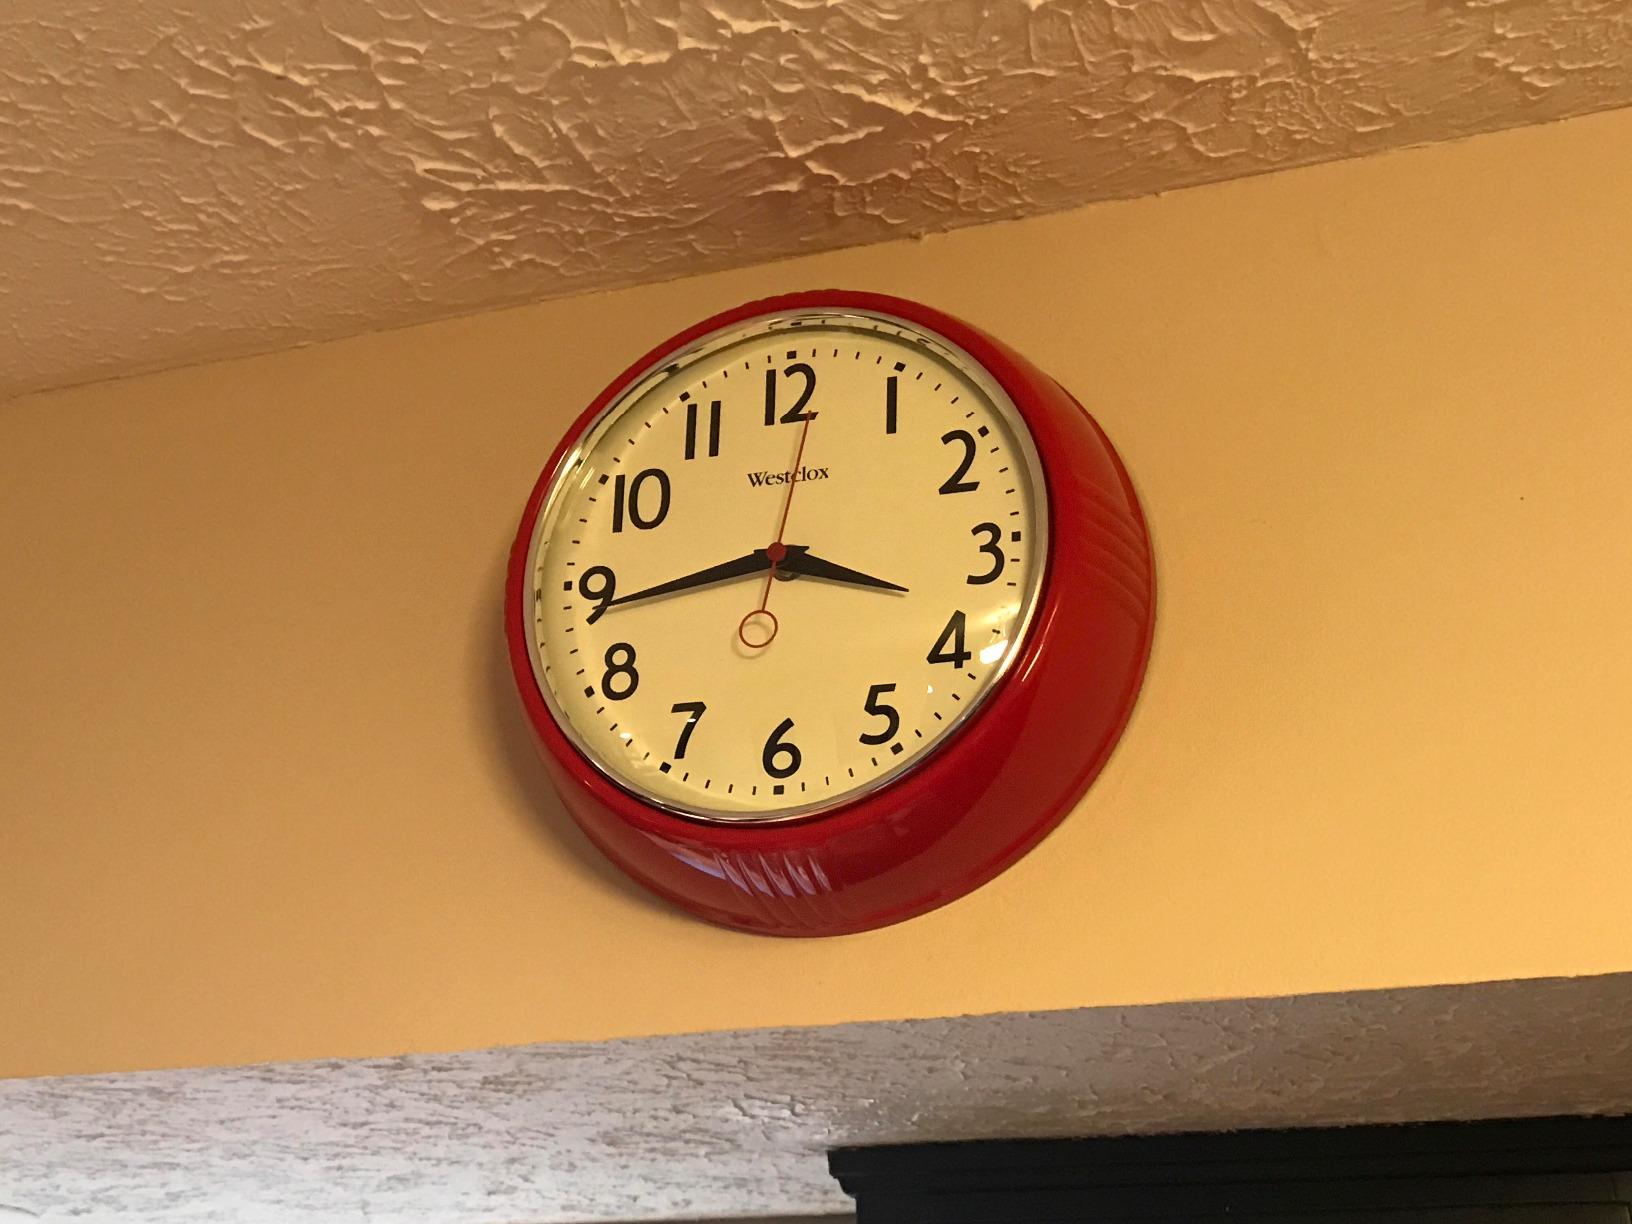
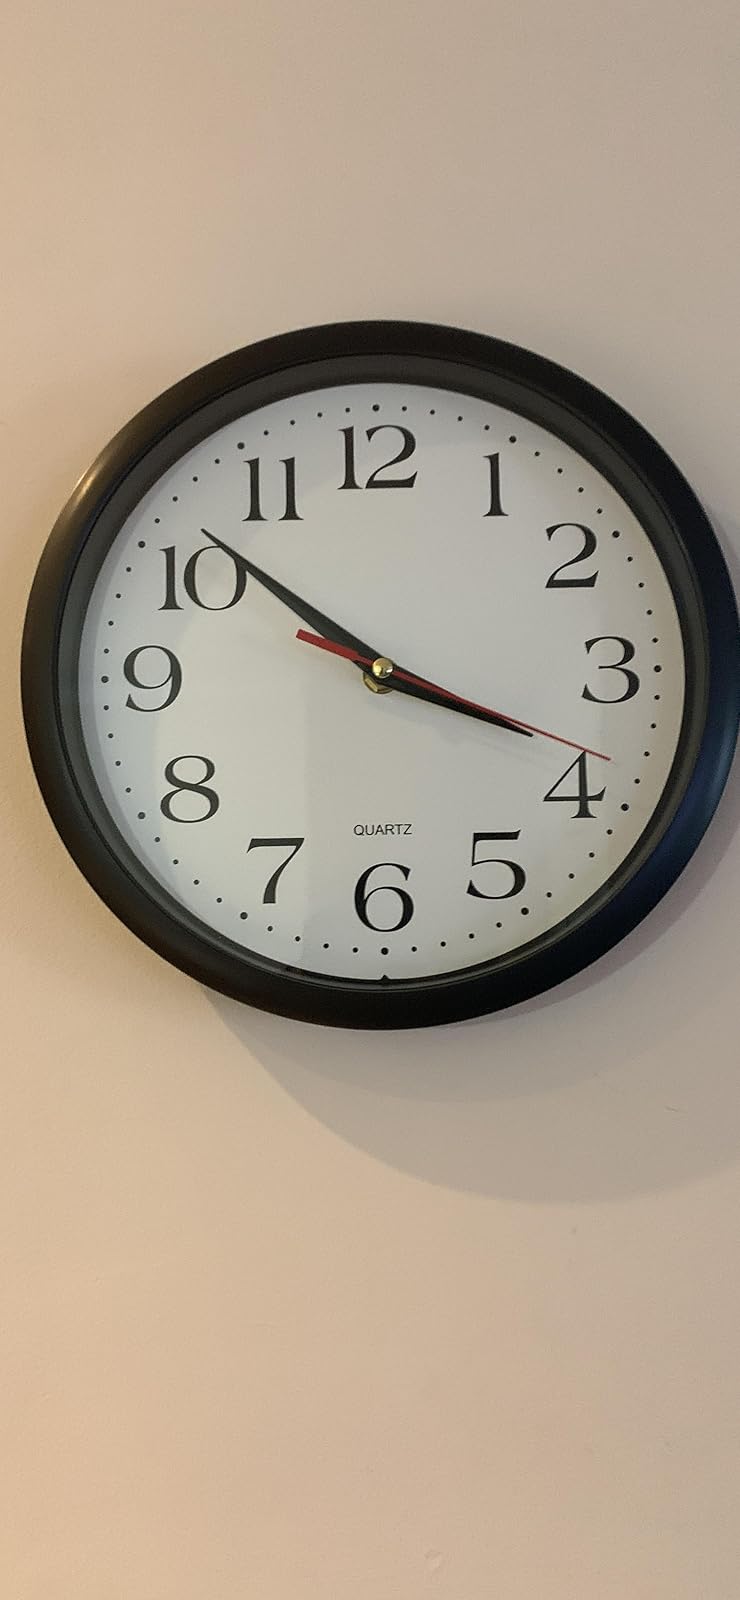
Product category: clock
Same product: no